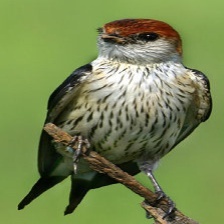
Species: STRIPPED SWALLOW
Scientific name: CECROPIS ABYSSINICA